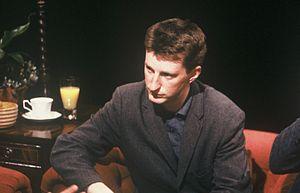
Billy Bragg est un auteur-compositeur-interprète et militant anglais. Sa musique mêle folk et punk rock, et ses paroles évoquent aussi bien des sujets politiques que des thèmes plus romantiques. Durant ses trente années de carrière, il a notamment collaboré avec Johnny Marr, Michelle Shocked, Less Than Jake, Kirsty MacColl, des membres de R.E.M. ou Wilco.